Cape independence

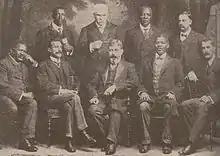
The multi-racial Cape opposition delegation which lobbied the London Convention on Union for the non-racial franchise. Present are prominent Cape politicians such as Abdurahman, John Tengo Jabavu, Walter Rubusana and William Schreiner.

Following the British victory in the war, the South Africa Act 1909 was passed by the British parliament and the newly conquered republics alongside the Cape Colony and Natal were unified into one centralised, unitary state – the Union of South Africa. This was unlike the formation of Canada and Australia which were created as federations.